History of the Boston Red Sox

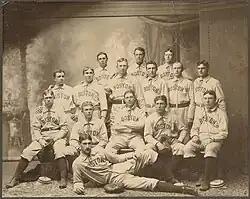
The first Boston American League team taken in 1901

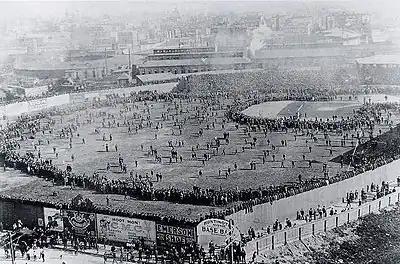
The iconic photo of the Huntington Avenue Grounds before the first modern World Series game in 1903

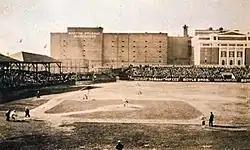
The Huntington Avenue Grounds during a game. Note building from which the famous 1903 "bird's-eye" photo was taken.

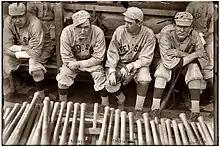
L to R: Babe Ruth, Bill Carrigan, Jack Barry, and Del Gainer (1916)

In 1900, Ban Johnson's minor Western League, based in the Midwest, declared its equality with the National League, then the only major league in baseball. Johnson changed the name of his league to the American League. Competing in the streets, the upstart placed franchises in two of the largest and most important NL cities, Philadelphia and Boston. Despite the National League club having been previously well established in the city, beginning play in 1871, the new American League club managed to immediately surpass their in-city rivals in popularity. Factors contributing to this include the signing away of many of the star players from the "Nationals" to the "Americans" to more lucrative contracts, a more accessible location of their home park, animosity between Boston baseball fans and "Nationals" owner Arthur Soden, and more efforts made by the "Americans" to attract the growing Irish-American population to their games, as opposed to the "Nationals" preferring to market themselves more to Anglo-Saxons. Playing their home games at Huntington Avenue Grounds, the Boston franchise (often called the Americans during this time) finished second and third place in their first two seasons before capturing their first pennant in 1903 and repeating the feat in 1904. These early Boston teams were led by manager and star third baseman Jimmy Collins and by pitcher Cy Young, both signings away from the NL club, whose 1901 to 1904 seasons both rank among the best four-year runs ever. In addition, the Americans received significant contributions from outfielders Chick Stahl, Buck Freeman and Patsy Dougherty. In 1903, the Americans participated in the first modern World Series, beating the favored Pittsburgh Pirates and winning the best-of-nine series five games to three. The Americans were aided both by chants of "Tessie" from their Royal Rooters fan club and by their stronger pitching staff.